List of international goals scored by Kunishige Kamamoto

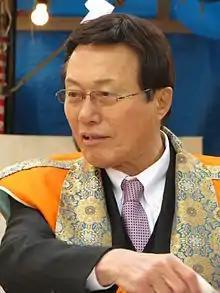
Kamamoto has scored 75 international goals since making his debut for Japan in 1964

Kunishige Kamamoto is a Japanese former football player, manager, and politician. He won the bronze medal with the Japan national team at the 1968 Summer Olympics in Mexico City, finishing as the tournament's top scorer with seven goals, and is the all-time leading goalscorer for Japan.